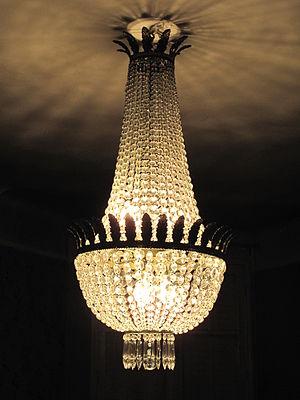
Lustre montgolfière"
Un lustre est un luminaire décoratif suspendu au plafond. Il est souvent constitué de nombreux prismes et pendeloques en cristal qui réfractent la lumière sur l'ensemble de la pièce et en augmentent la clarté.
Régis Mathieu, né le 8 octobre 1971, est un artisan français, bronzier d'art, restaurateur, créateur et éditeur de lustres, fondateur et propriétaire de l'entreprise Mathieu Lusterie, labellisée Entreprise du Patrimoine Vivant.